Rolls-Royce Battle of Britain Memorial Window

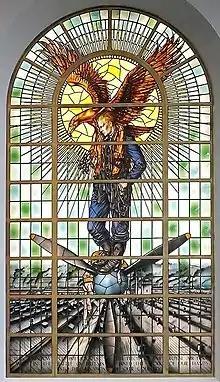

The Rolls-Royce Battle of Britain Memorial Window, is a stained glass window designed by Hugh Ray Easton, to commemorate the pilots of the Royal Air Force who fought in the Battle of Britain and the contribution of Rolls-Royce engineering to their victory. It was unveiled on 11 January 1949 in Rolls-Royce's Nightingale Road factory in Osmaston, Derby.